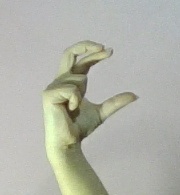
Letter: thal